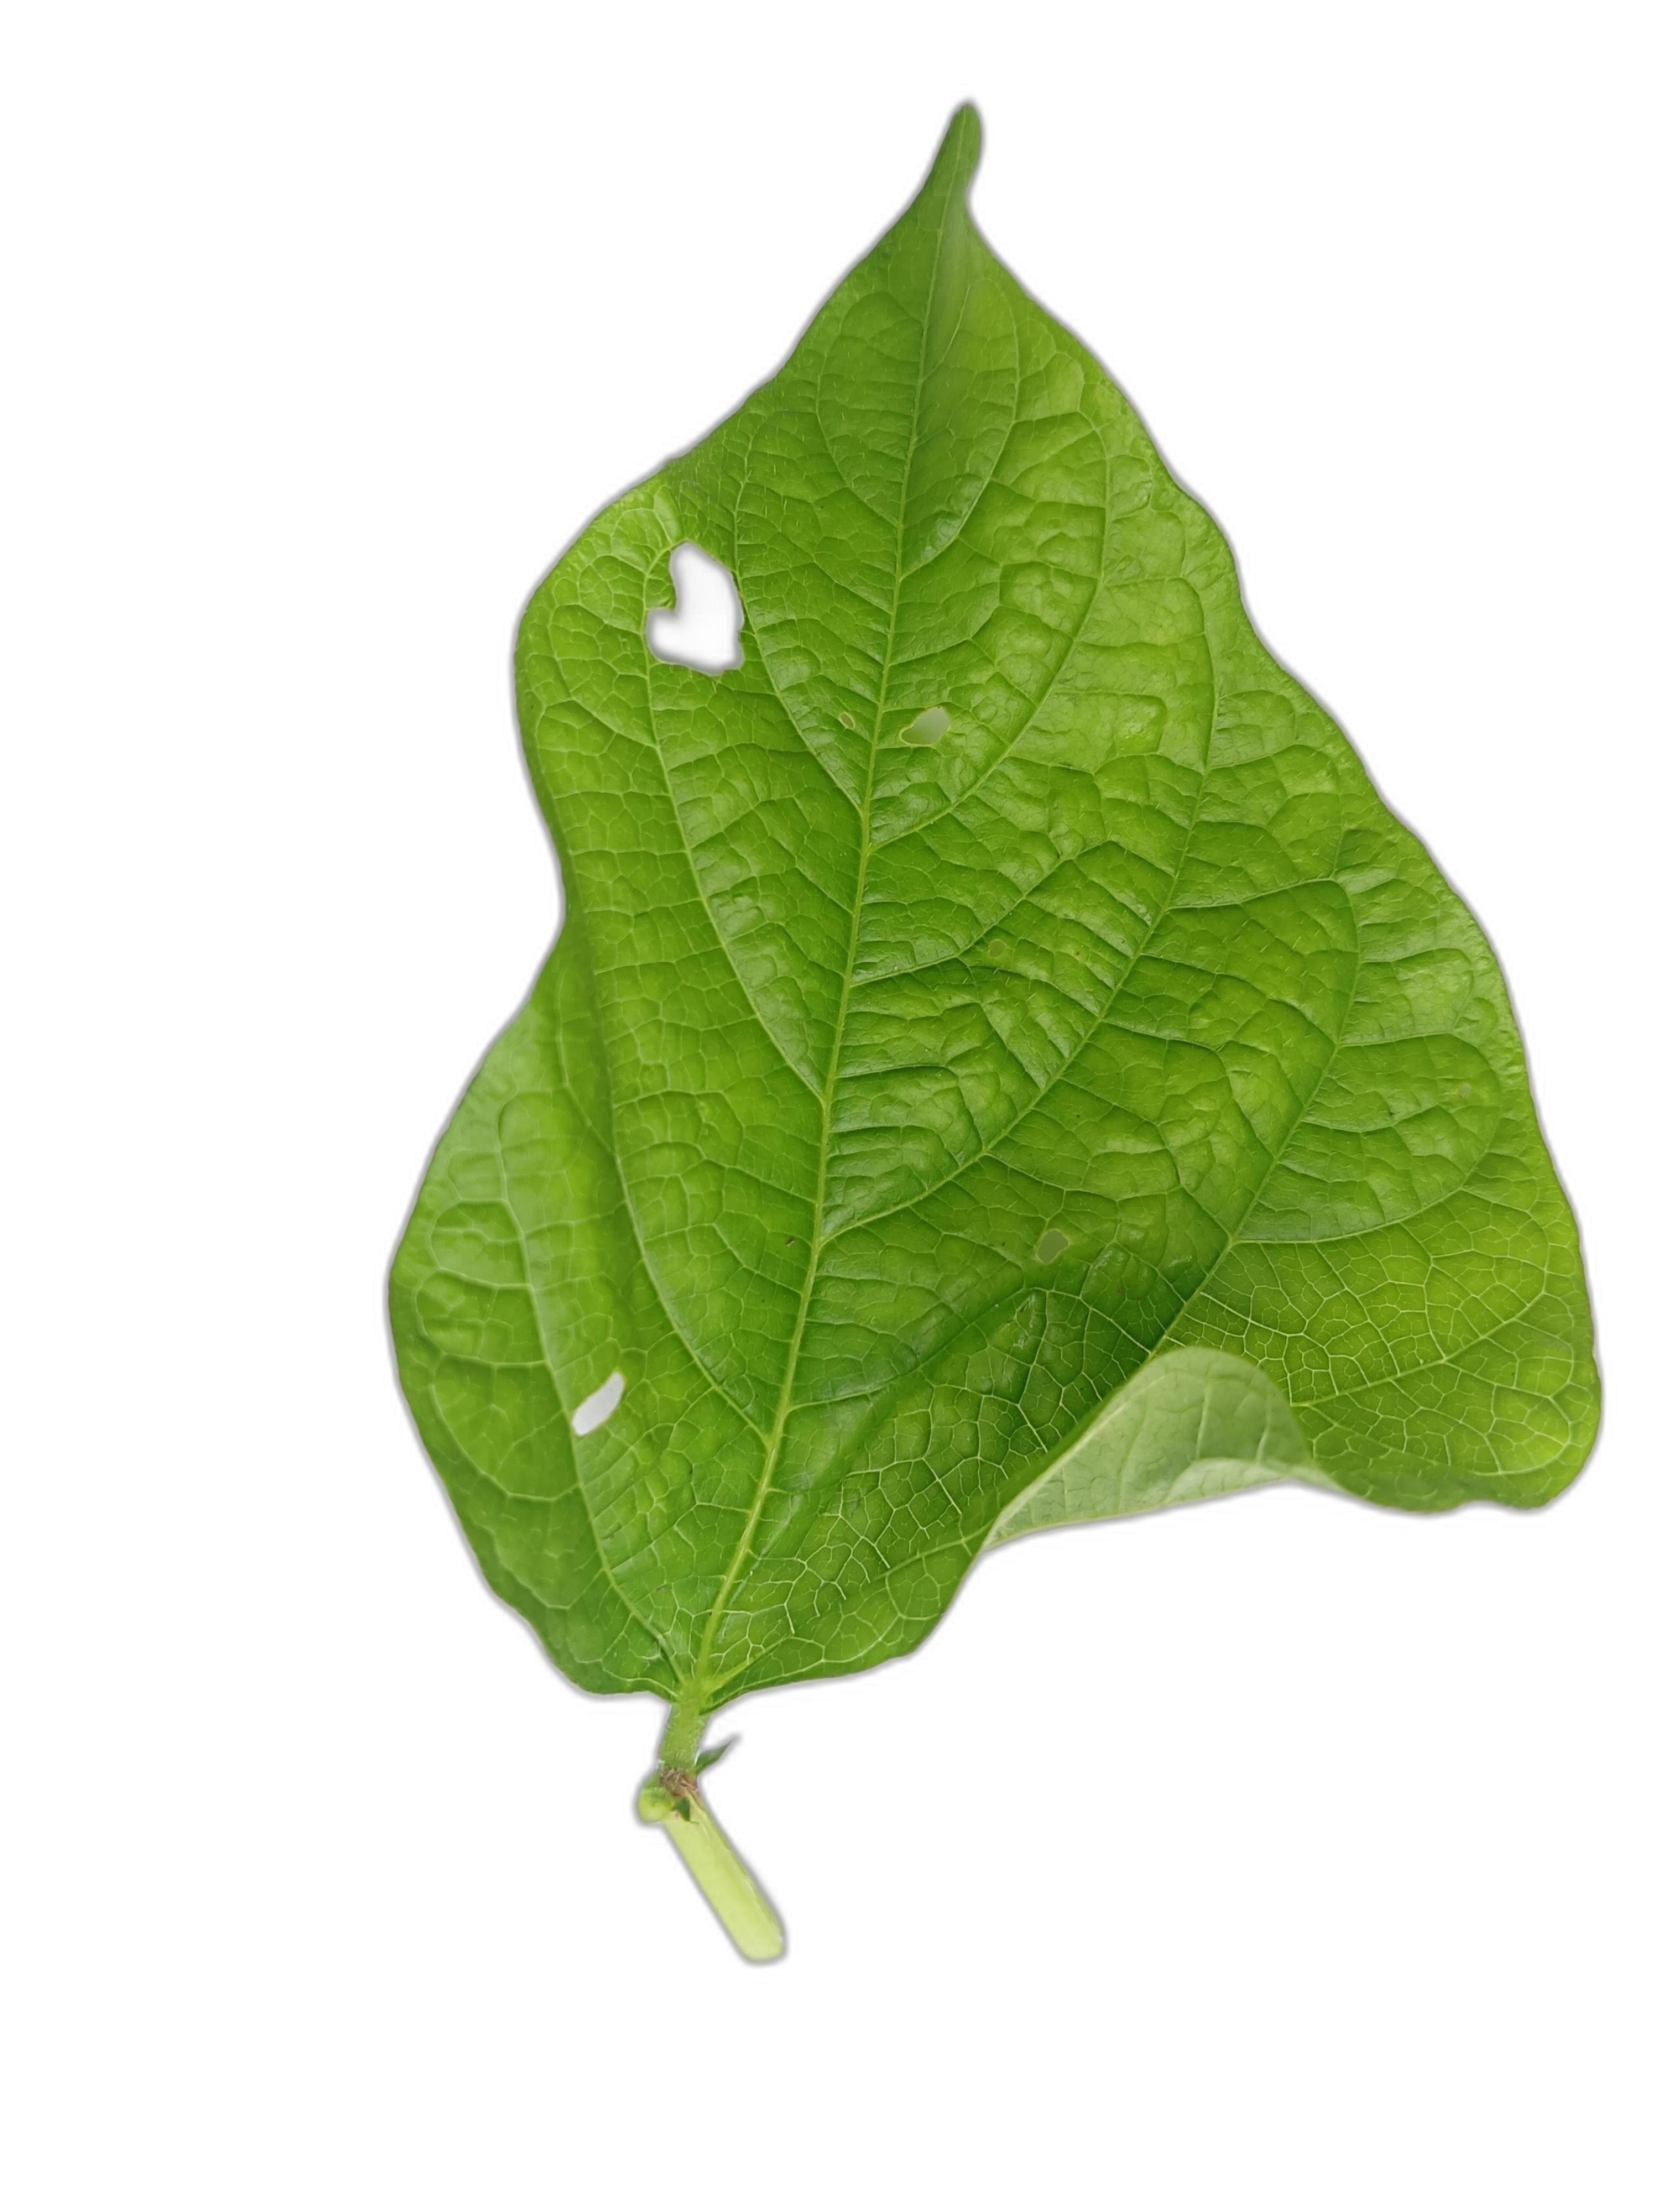
Label: Leaf Crinkle